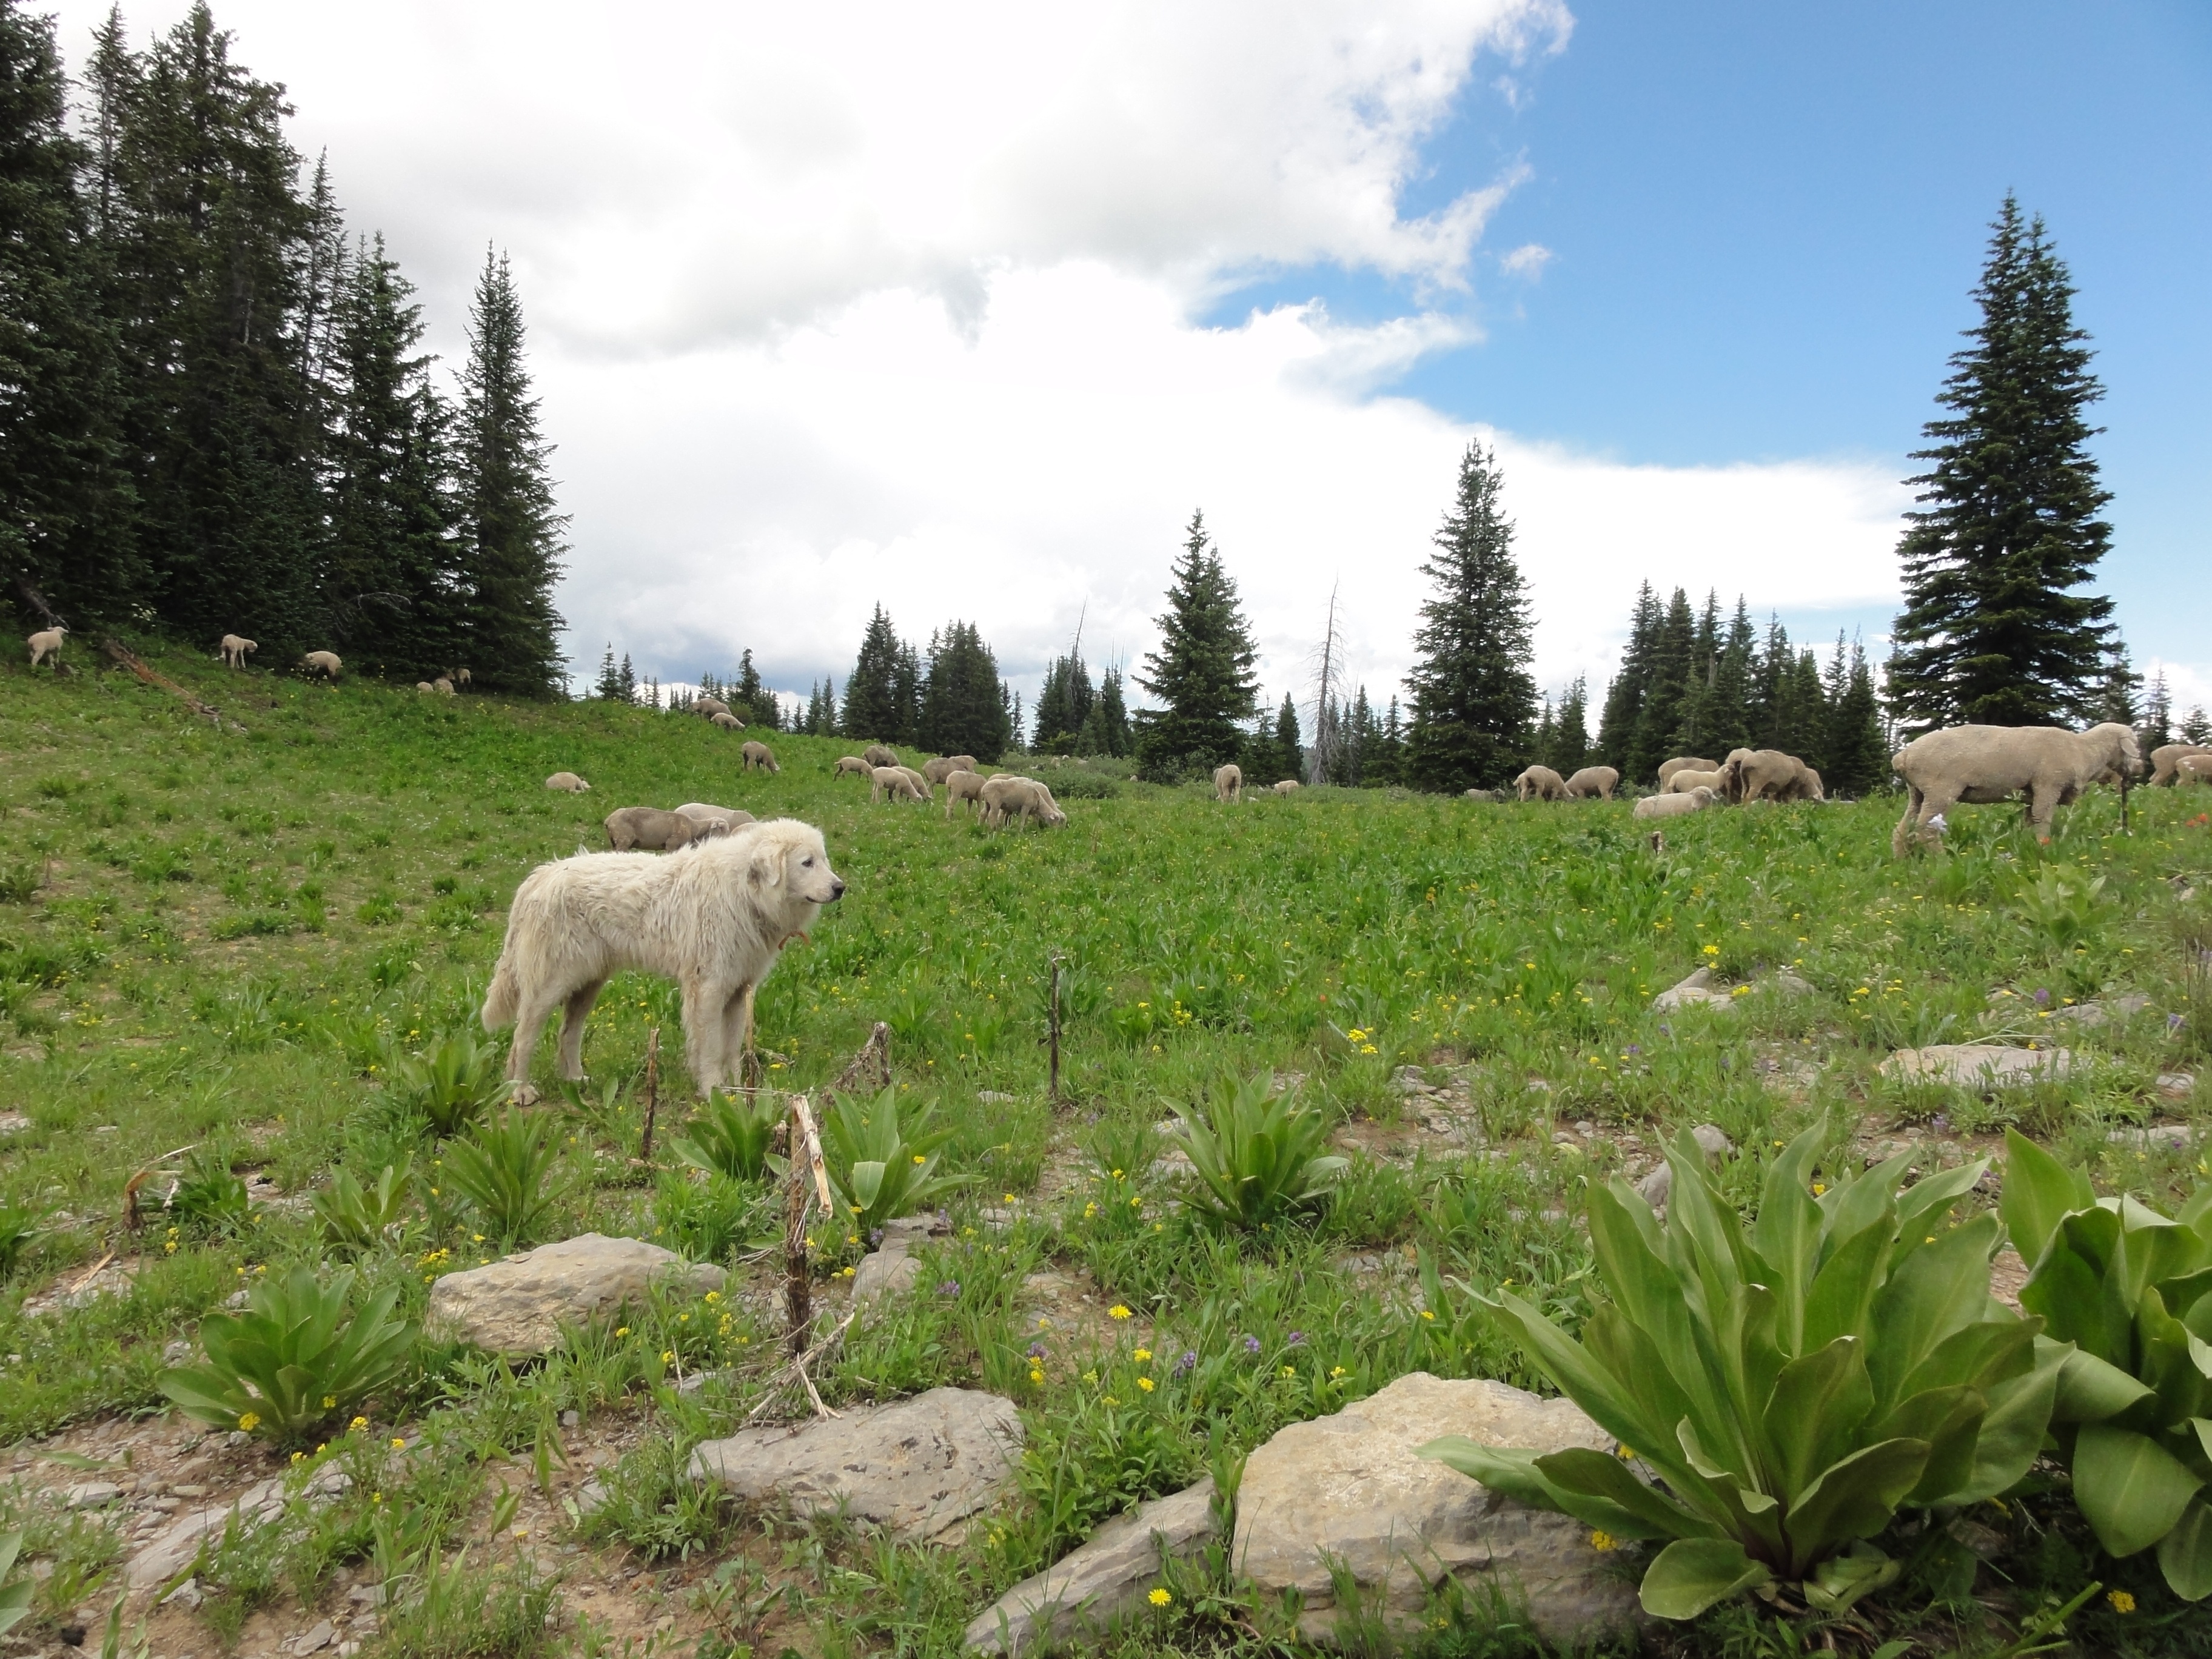
nature, forest, grass, outdoor, wilderness, mountain, meadow, prairie, dog, animal, environment, scenic, pasture, grazing, sheep, natural, shepherd, grassland, plateau, scene, woodland, ecosystem, natural environment